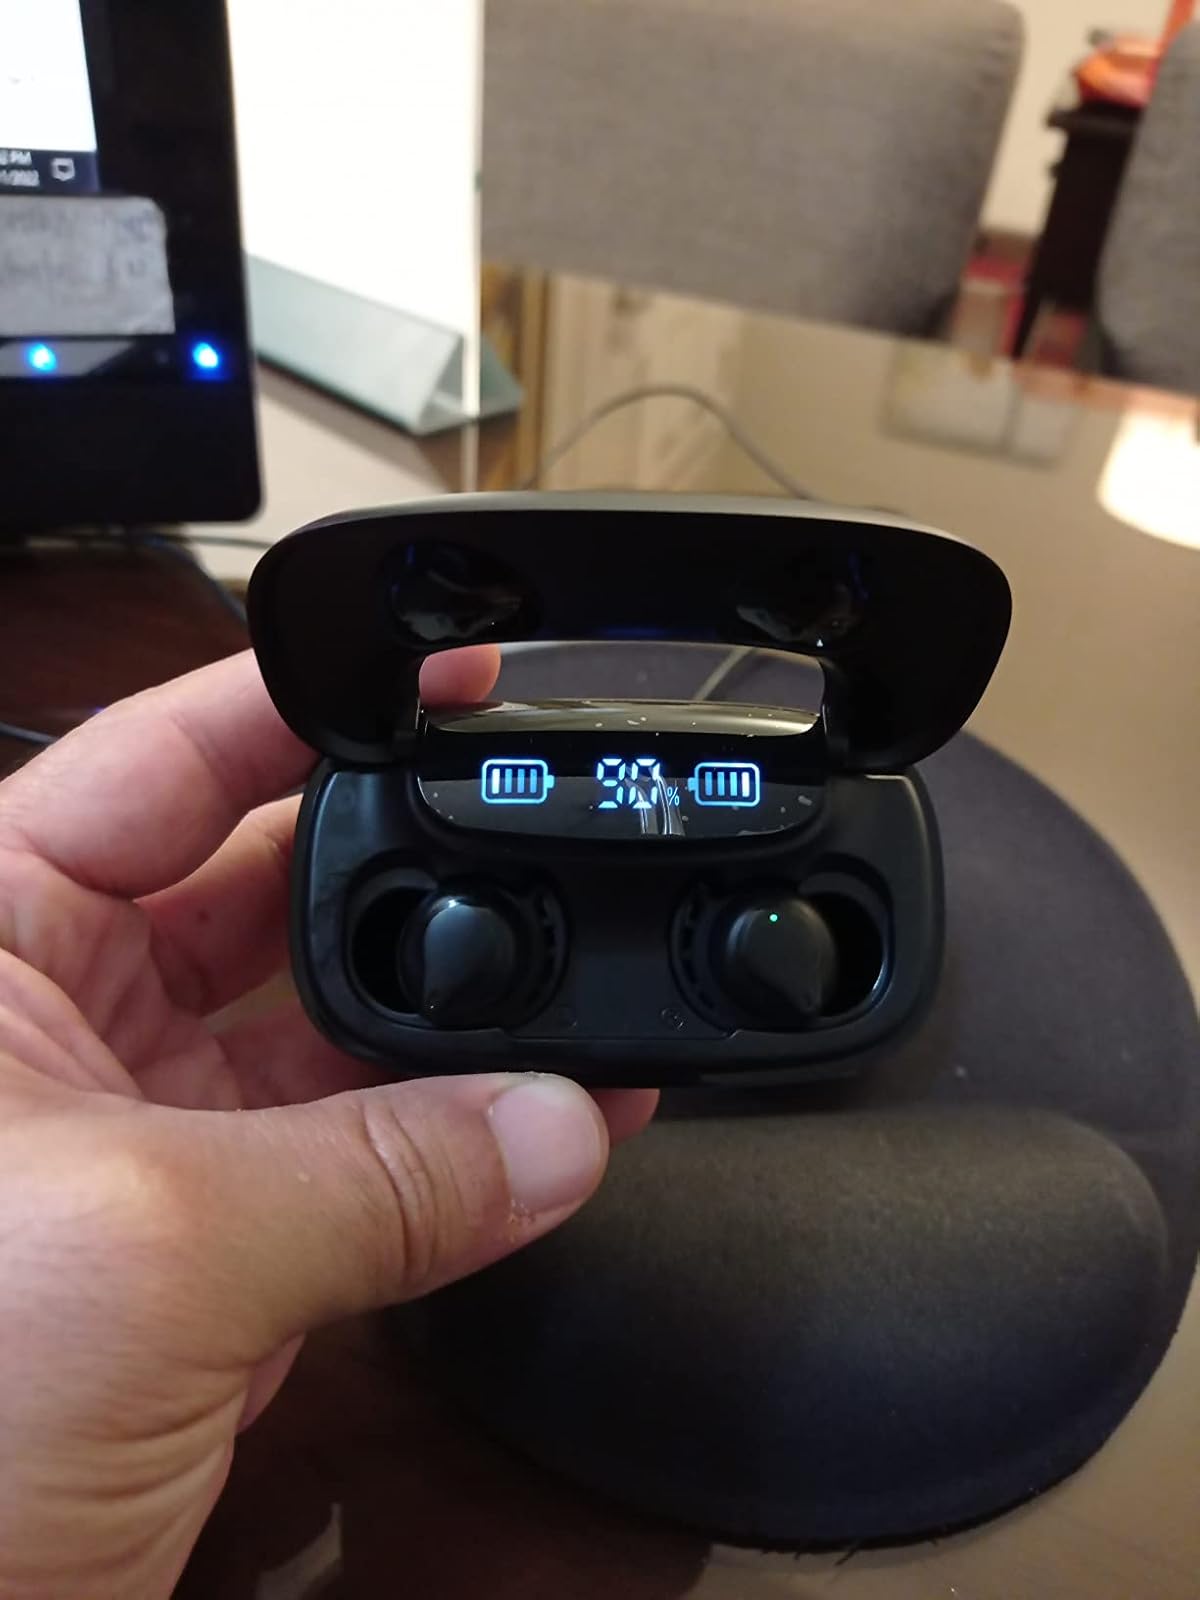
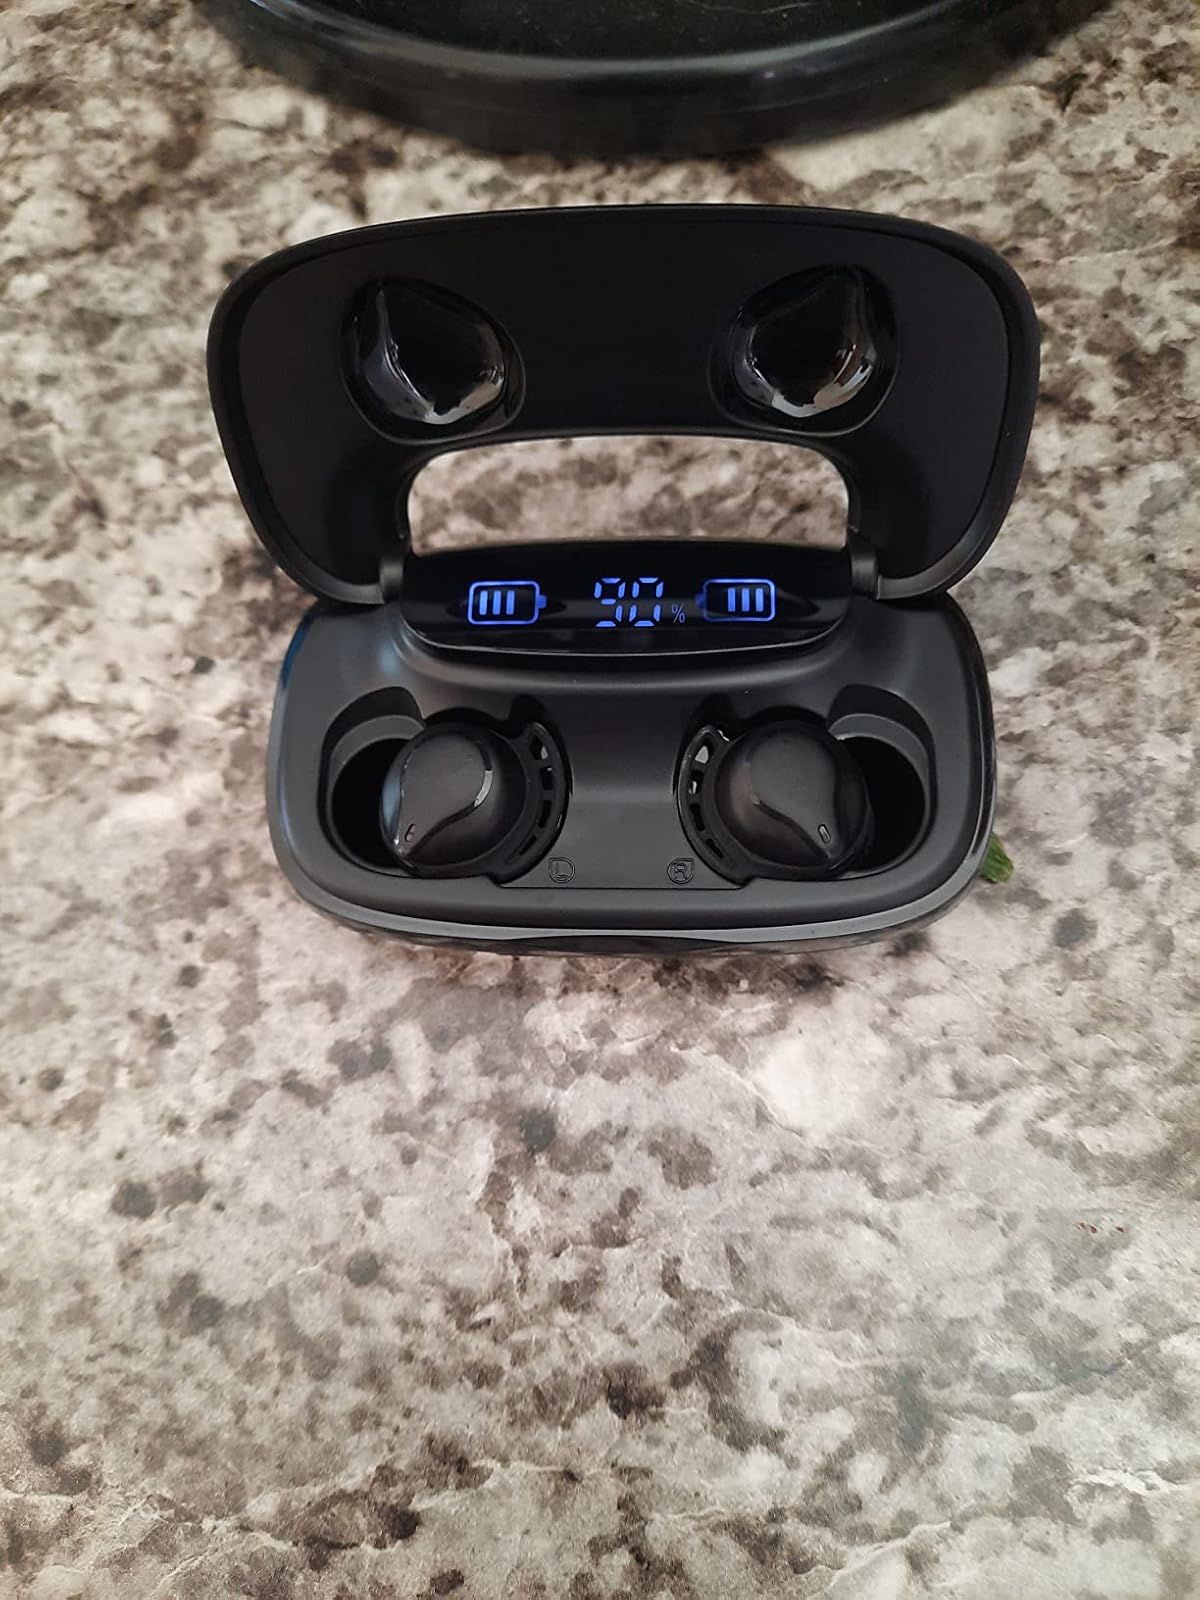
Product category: earbuds
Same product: yes